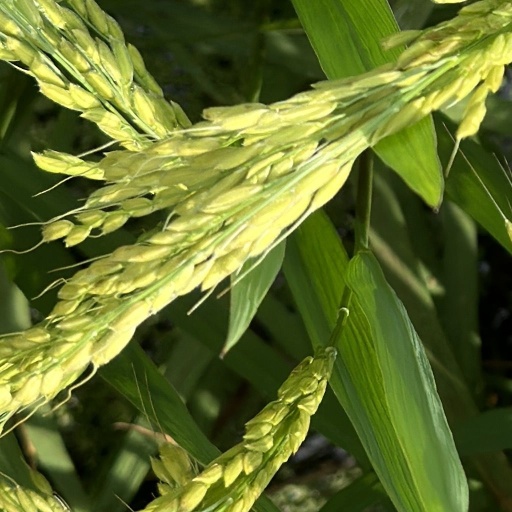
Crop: rice